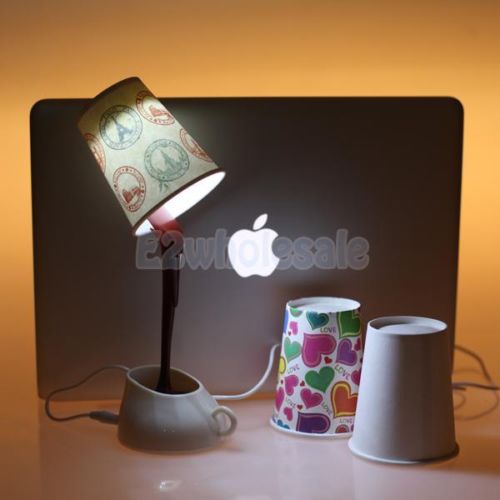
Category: lamp